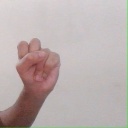
अक्षर: स